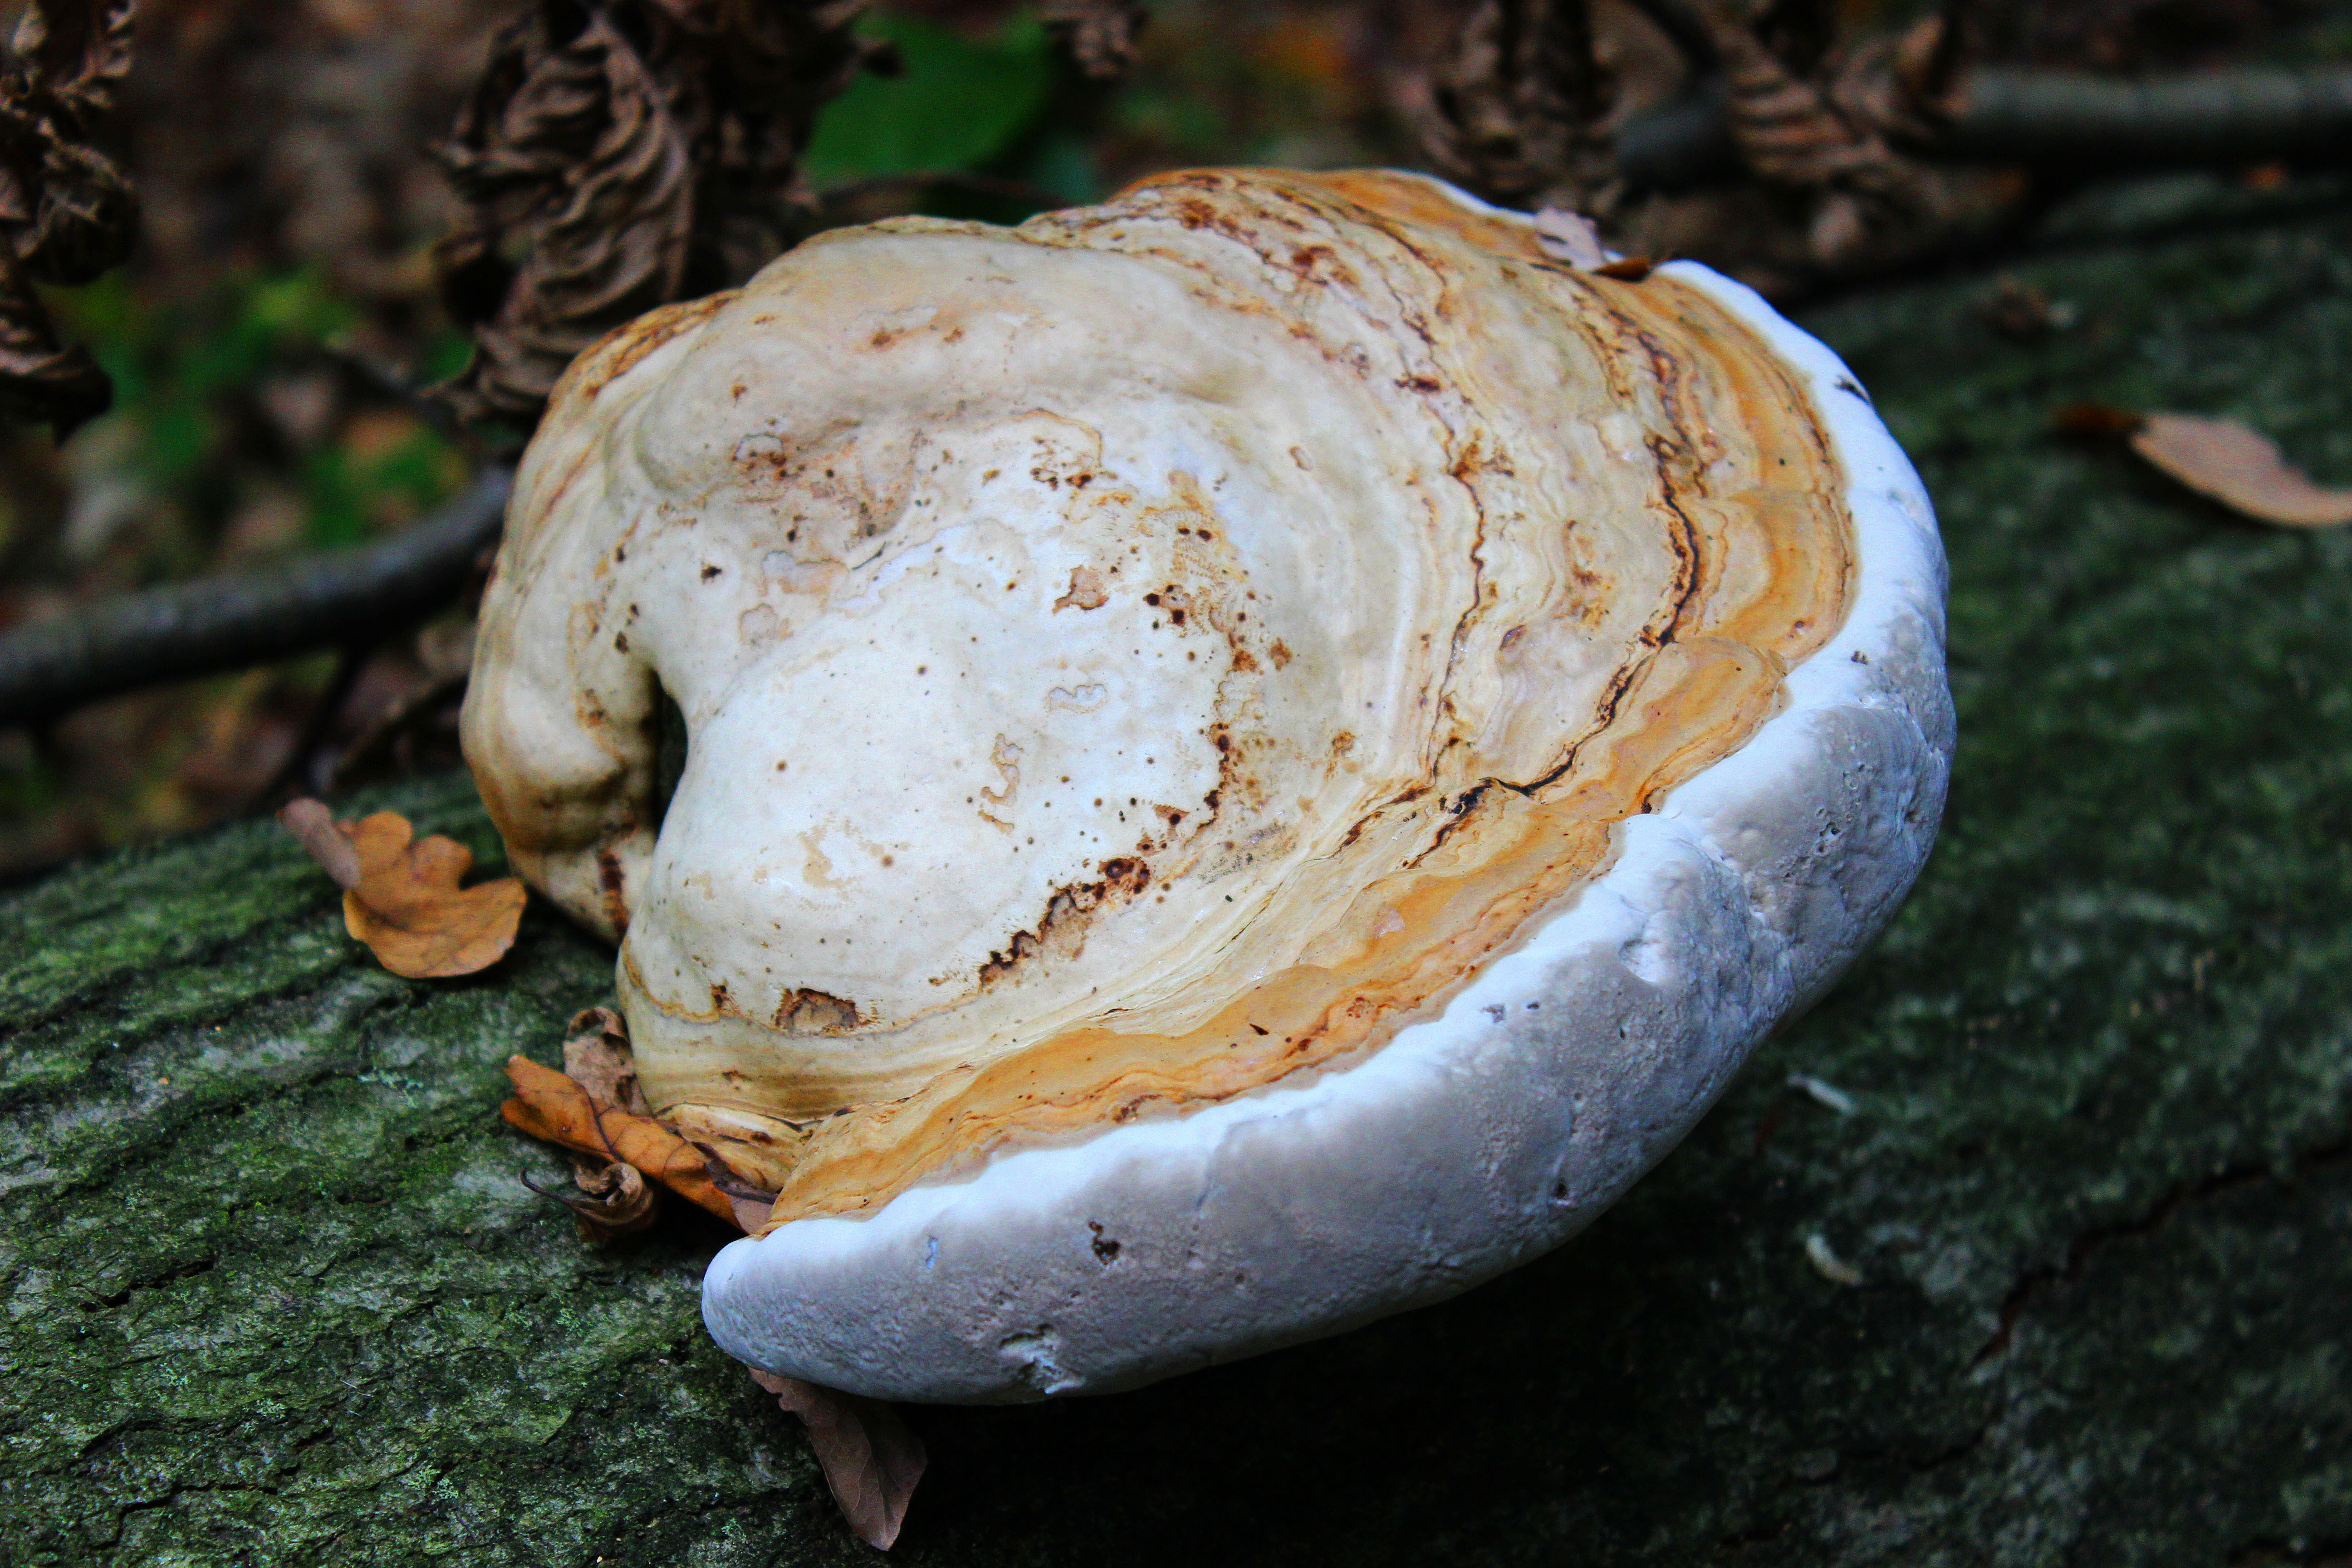
forest, mushroom, tribe, fungus, tree stump, bolete, agaricus, tree fungus, mushrooms on tree, macro photography, matsutake, baumschwamm, oyster mushroom, edible mushroom, tree sponges, medicinal mushroom, agaricomycetes, agaricaceae, champignon mushroom, penny bun, pleurotus eryngii